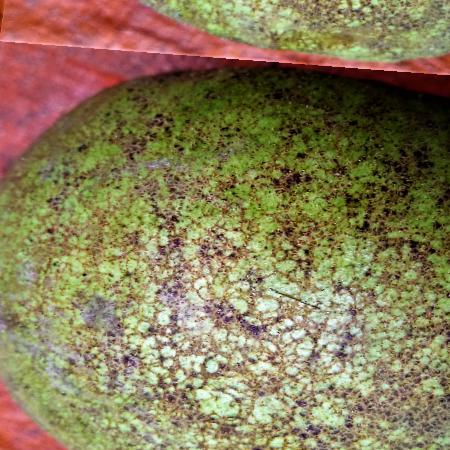
Label: Scab